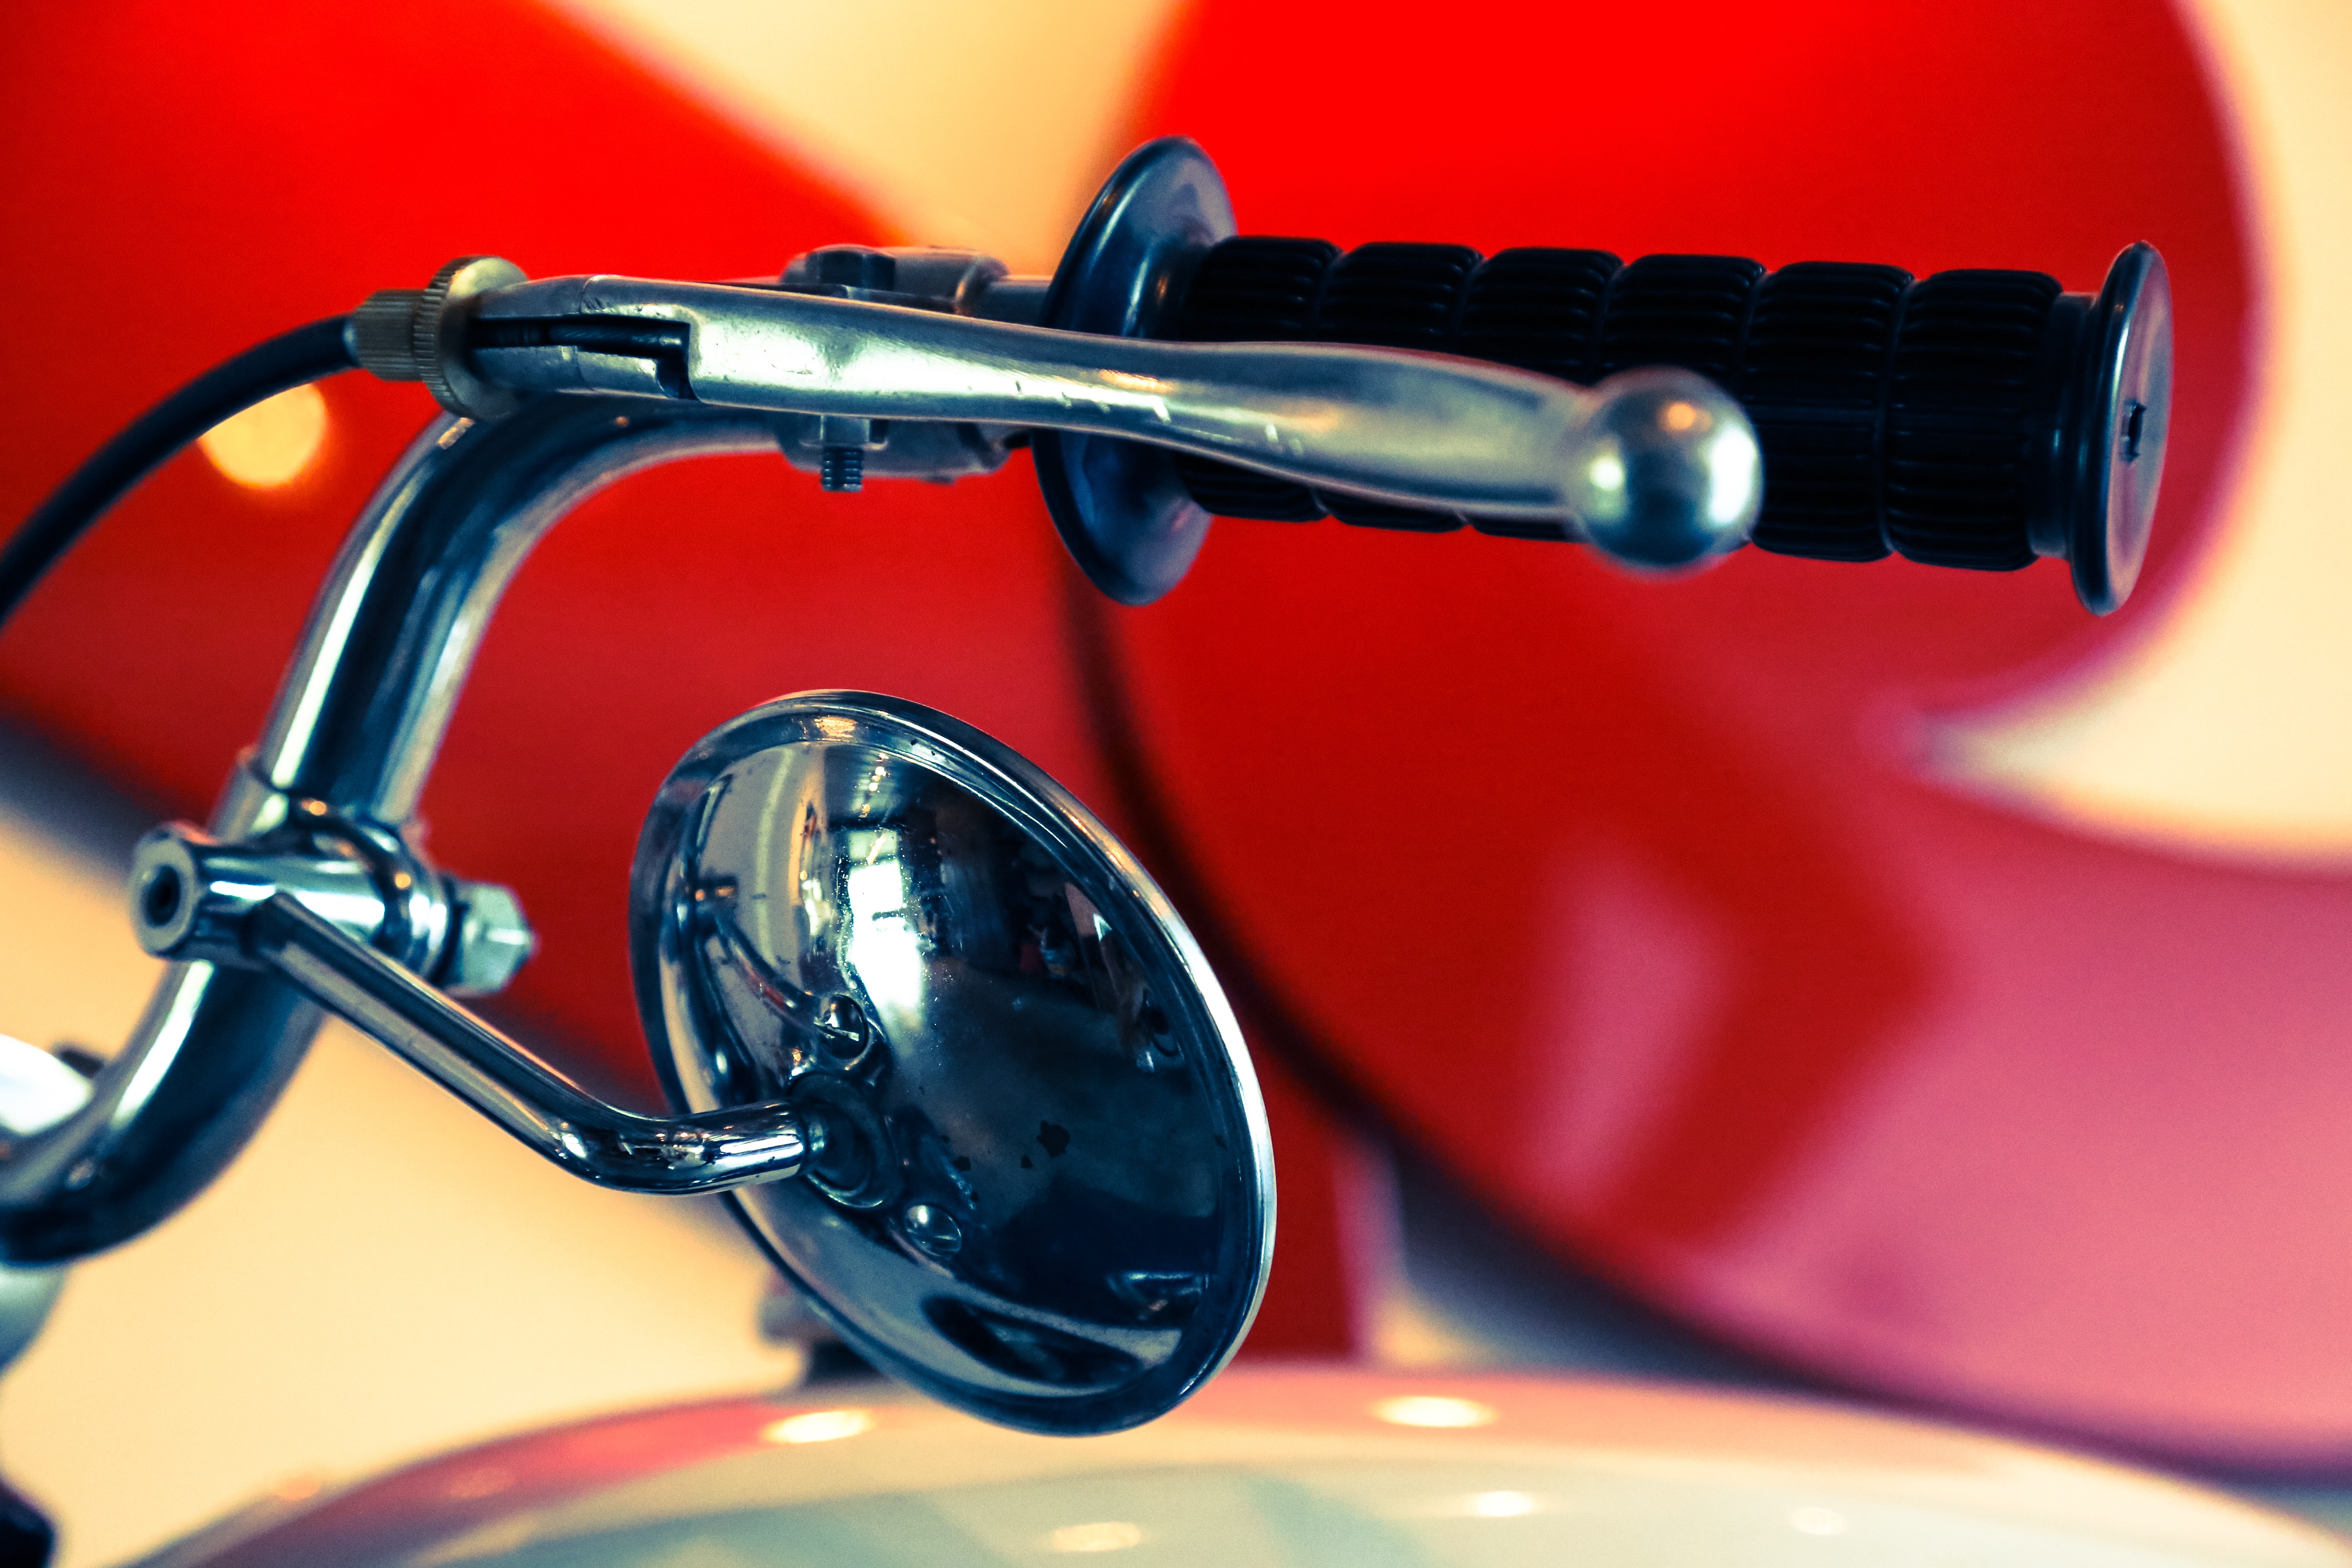
light, bicycle, red, vehicle, color, blue, sports equipment, product, sunglasses, glasses, eyewear, macro photography, vision care